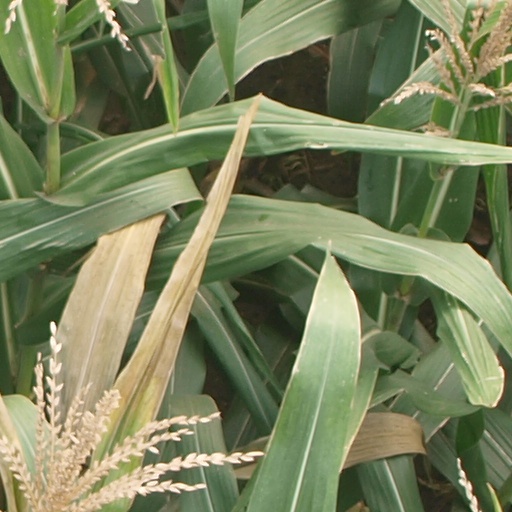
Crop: maize; corn